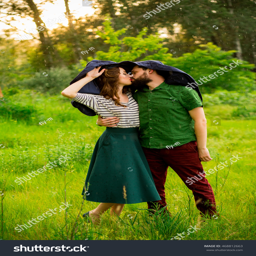
beautiful pair of lovers hiding from the rain under his jacket while walking